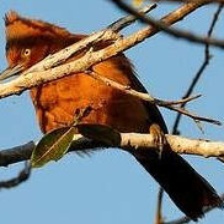
Species: CAATINGA CACHOLOTE
Scientific name: PSEUDOSEISURA CRISTAT